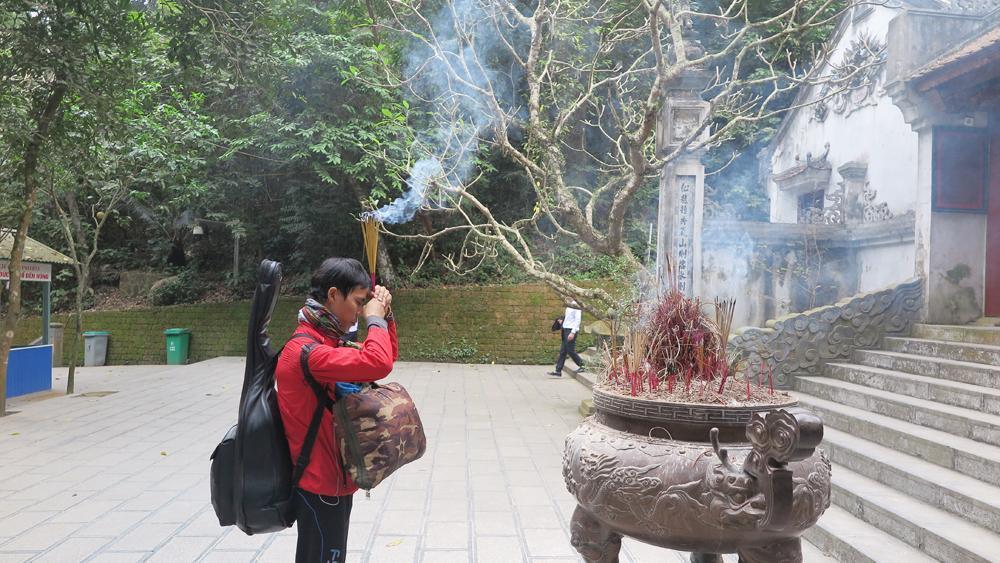
một người đang thắp hương trước một cái lư hương